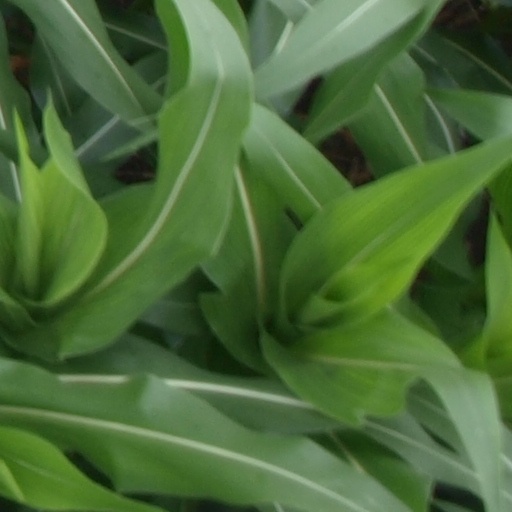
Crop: maize; corn